Old Town Friends' Meetinghouse

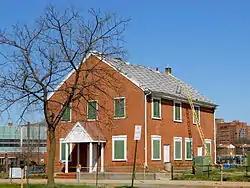
Meetinghouse in March 2012

Old Town Friends' Meetinghouse, also known as Aisquith Street Meeting or Baltimore Meeting, is a historic Quaker meeting house located at Baltimore, Maryland, United States. It is a two-story brick building which has undergone several alterations over the years. It is the oldest religious building in the city, having been built in 1781 by contractor George Mathews.